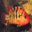
Label: aquarium_fish